West Side Yard

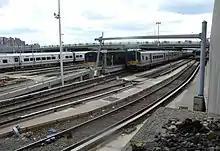
View of West Side Yard from 33rd Street

There has been a long series of proposals to develop the rail yard air rights, including for a major expansion of Midtown Manhattan by William Zeckendorf in the 1950s and for a housing development considered by U.S. Steel in the 1960s. The West Side Yard was designed with space left between the tracks for columns to support development in air rights above the tracks. Madison Square Garden considered a possible move to the site in the mid-1980s. In the 1990s the air rights were considered as a possible location for a New York Yankees stadium. The rail yard air rights were proposed by the New York City bid for the 2012 Summer Olympics as the location for the media center, Olympic plaza, and Olympic Stadium, to be occupied afterward by the New York Jets.